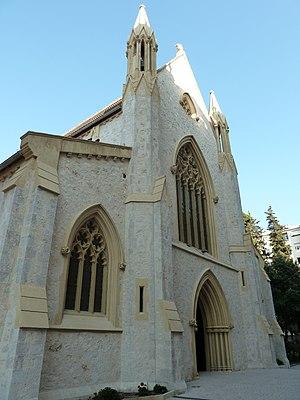
Église anglicane à Nice
La rue de la Buffa est une rue située dans le centre-ville de Nice. Son code postal est 06000. Elle se situe entre la rue Maccarani et le boulevard Gambetta et est parallèle à la rue de France.
L'église anglicane de la Sainte-Trinité, Holy Trinity Church, est une église anglicane située rue de la Buffa, à Nice, dans le département des Alpes-Maritimes.